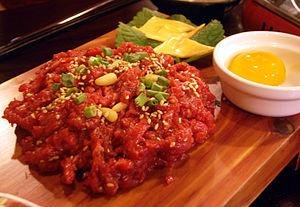
Le yukhoe est une variété de hoe, réalisé à partir de viande de bœuf hachée crue et assaisonnée avec différentes épices ou sauces. C'est la version coréenne du steak tartare. Il est à noter que les Tartares étaient l'appellation européenne des Mongols, voisins des Coréens, par les Occidentaux.
Le steak tartare ou tartare est une recette à base de viande de bœuf ou de viande de cheval crue, généralement hachée gros, ou coupée en petits cubes au couteau.